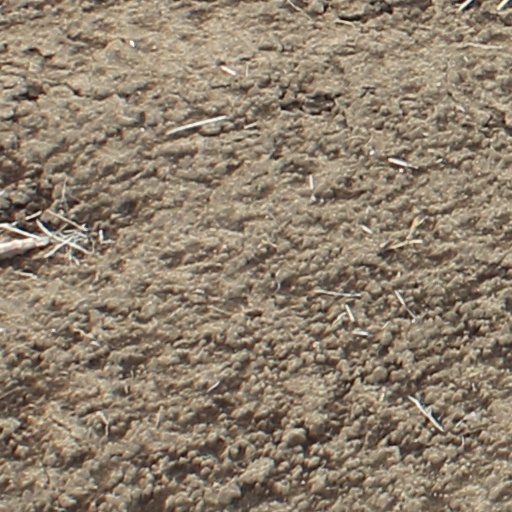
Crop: wheat